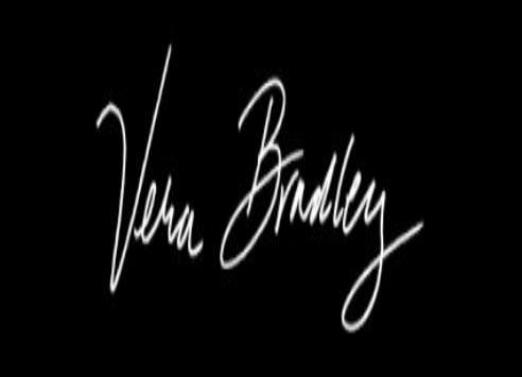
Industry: Clothes